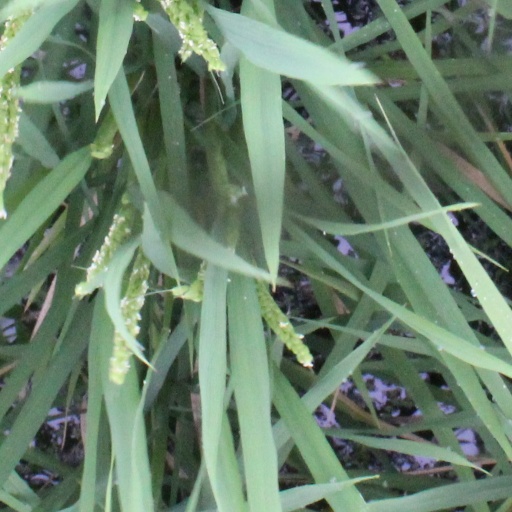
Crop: rice